Royal Academy of Music (company)

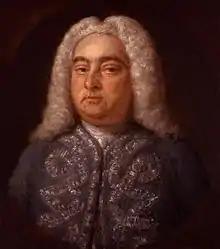
Handel by Francis Kyte, National Portrait Gallery.

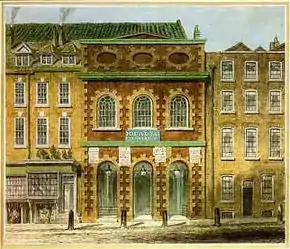
The King's Theatre on the Haymarket (London) by William Capon.

The Royal Academy of Music was a company founded in February 1719, during George Frideric Handel's residence at Cannons, by a group of aristocrats to secure themselves a constant supply of opera seria. It is not connected to the London conservatoire with the same name, which was founded in 1822.